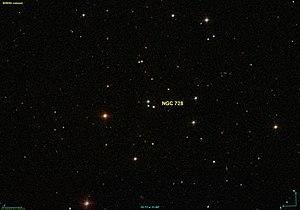
Image créée à l'aide du logiciel Aladin Sky Atlas du Centre de Données astronomiques de Strasbourg et des données de SDSS (Sloan Digital Sky Survey).
NGC 728 est constitué de trois étoiles situées dans la constellation des Poissons.